Worstead

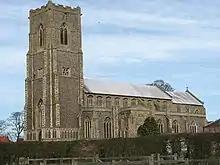
St Mary's church, a Grade I listed building

As of 2020 the village has a primary school (Worstead Church of England Primary School), a village hall (the Queen Elizabeth Hall) and adjacent recreation ground, a pub with guest accommodation ("The White Lady" — formerly the "New Inn"), a Church of England parish church (St Mary the Virgin), and on Thursdays mobile post office and fish and chips vans set up on Church Plain.